Hungry Hearts (1922 film)

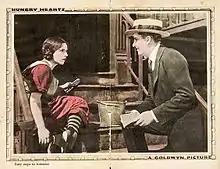
Helen Ferguson and Bryant Washburn depicted in a lobby card for the film

Hungry Hearts (1922) is an American film based on stories by Anzia Yezierska about Jewish immigrants to the Lower East Side of New York City. The film was directed by E. Mason Hopper, produced by Samuel Goldwyn, and starred Helen Ferguson and E. Alyn Warren.